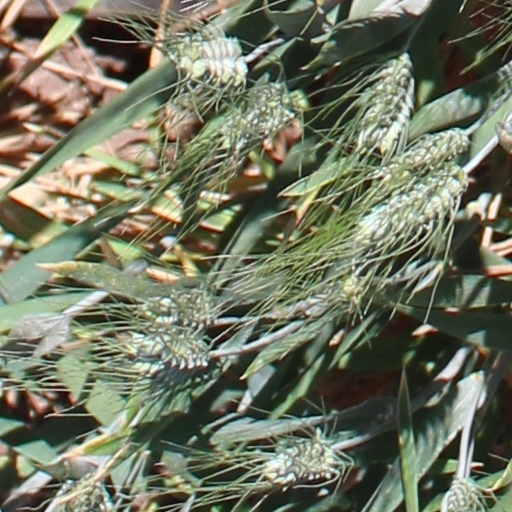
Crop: wheat